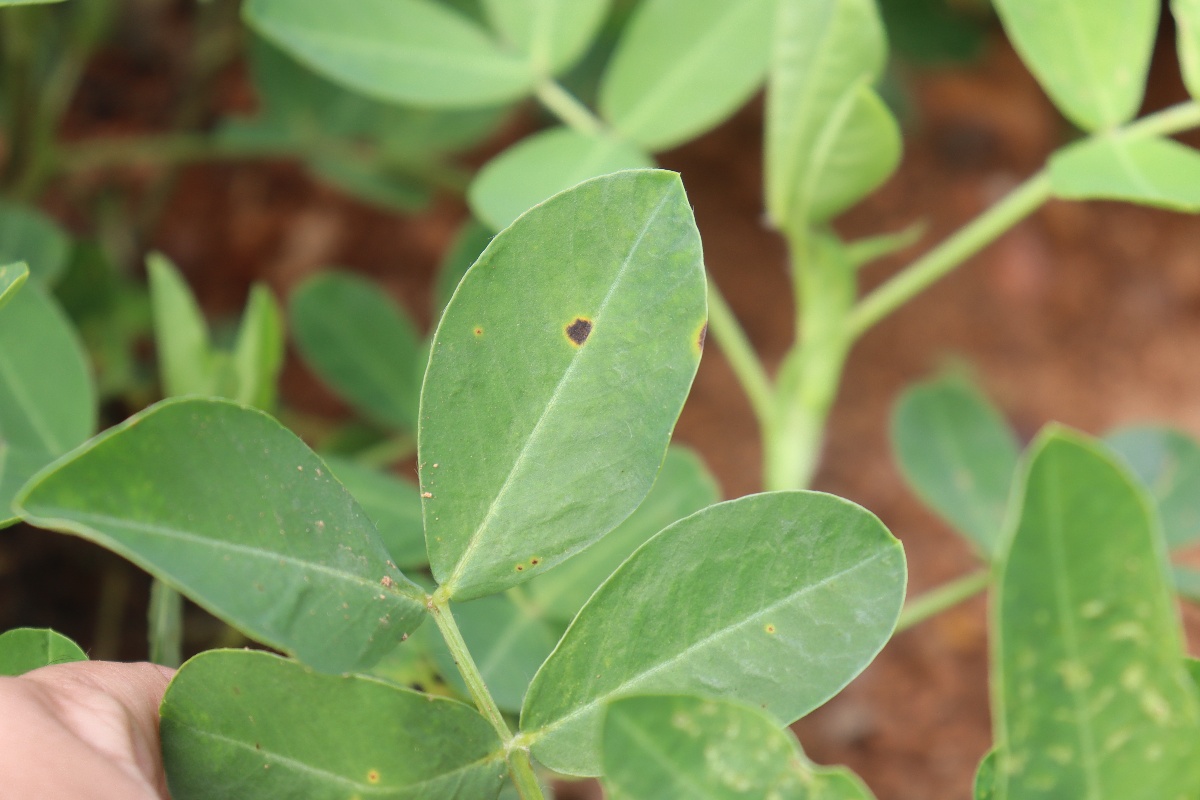
Label: early_leaf_spot